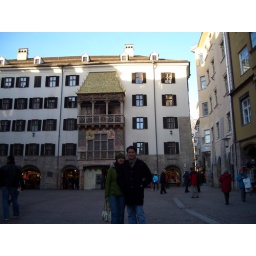
GOLDENES DACHL, the famous golden roof built in 1420.